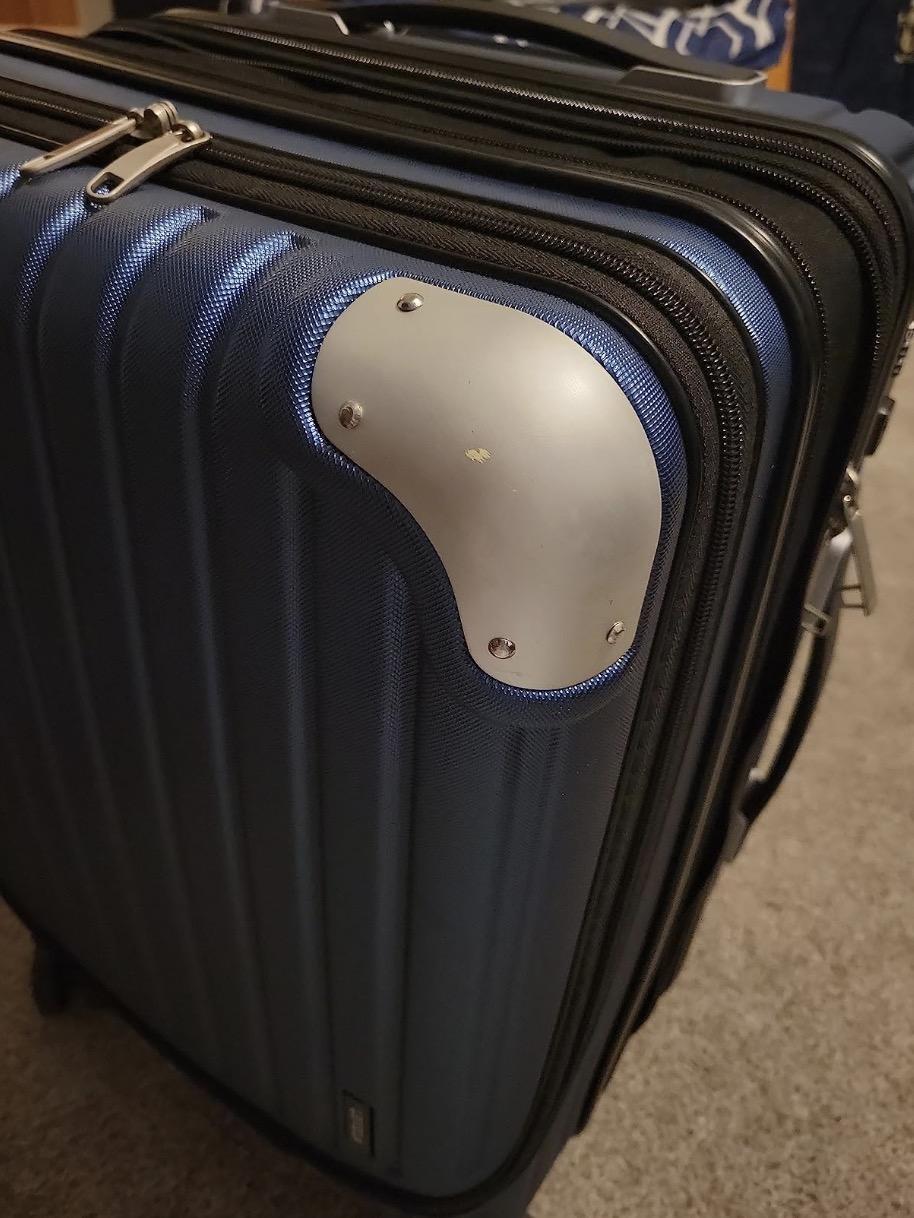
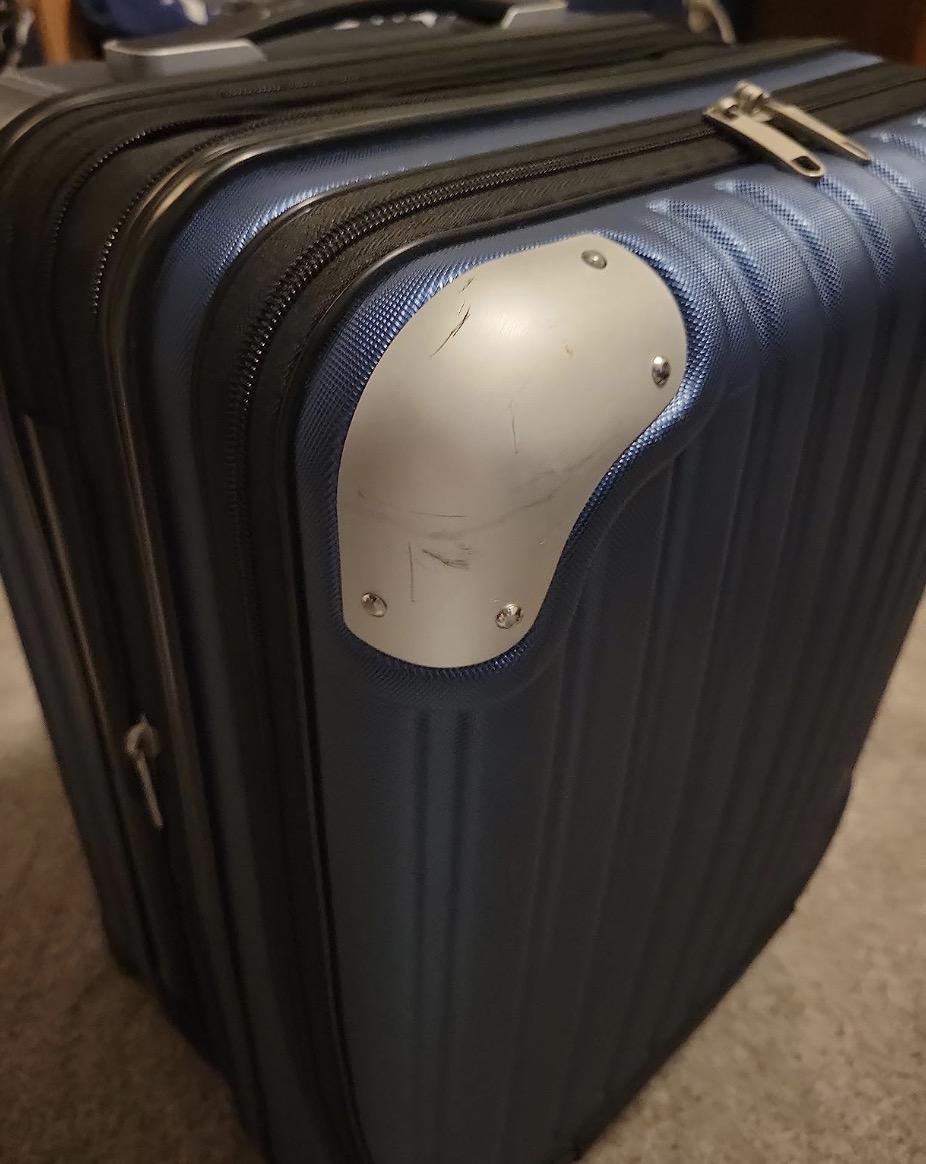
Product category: items_tea
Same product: yes